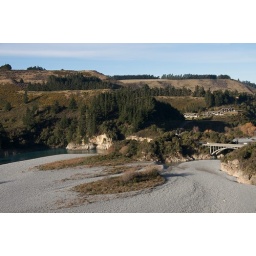
Rakaia Gorge and the one-lane bridge that cross over